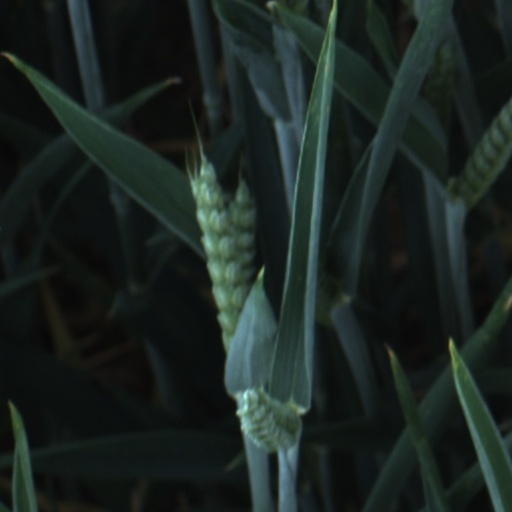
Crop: wheat